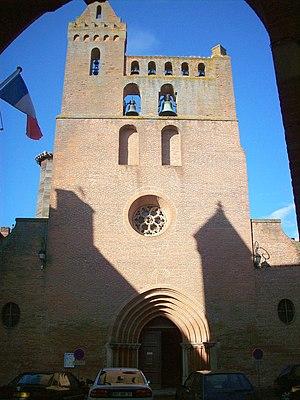
Église Saint-Paul d'Auterive (31)
L'église Saint-Paul est une église catholique située à Auterive, en France.
Églises possédant un clocher-mur, ou clocher à peigne, clocher-arcade ou campenard.
La liste des églises de la Haute-Garonne recense de manière exhaustive les églises situées dans le département français de la Haute-Garonne.